The Spoilers (1923 film)

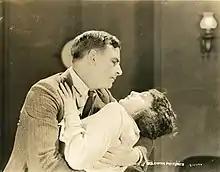
Film still

The Spoilers is a 1923 American silent Western film directed by Lambert Hillyer. It is set in Nome, Alaska during the 1898 Gold Rush, with Milton Sills as Roy Glennister, Anna Q. Nilsson as Cherry Malotte, and Noah Beery Sr. as Alex McNamara. The film culminates in a saloon fistfight between Glennister and McNamara.